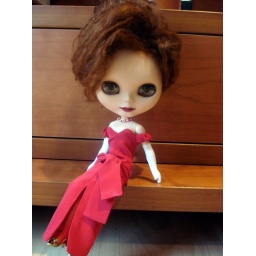
Vivian is a custom by erregiro and she walks in a killer red dress made by miss_takes. Thanks Rafa and Silvia.